2008 Tennis Masters Cup

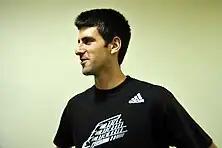
Novak Djokovic was defeated for the third straight time by Tsonga

In the doubles event, on November 10, second-seeded Daniel Nestor and Nenad Zimonjić faced Erlich and Ram's replacements Mariusz Fyrstenberg and Marcin Matkowski in the first doubles match of the day. The Canadian-Serbian pair edged a close win over the Poles to improve their head-to-head against them to 3–2 (2–2 in 2008). Nestor and Zimonjić faced strong competition in the first set, snatching a 7–4 victory in the tie-break, before Fyrstenberg and Matkowski levelled the score to one-set-all winning the second set 7–5, forcing the encounter into a match tie-break, in which Nestor and Zimonjić proved stronger, eventually claiming a 7–6, 5–7, [10–4] victory, in little less than two hours. The second match of the day, a first career meeting between Jonas Björkman, in his last appearance on the tour –his seventh at the year-end event, having won in 1994 and 2006– and Kevin Ullyett, and Lukáš Dlouhý and Leander Paes, turned out an easier task for the veteran Björkman and partner Ullyett, as they lost merely ten points on their serve, and converted all their break opportunities, to win 6–3, 7–5, in just more than one hour.